Mary Monck

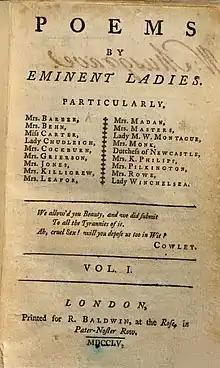
Title page of first volume of "Poems by Eminent Ladies" 2 Vols. (London: R. Baldwin, 1755)

She was the second daughter of Robert Molesworth, 1st Viscount Molesworth, and Letitia Coote, third daughter of Richard, Lord Coloony, and sister of Richard, Earl of Bellamont.